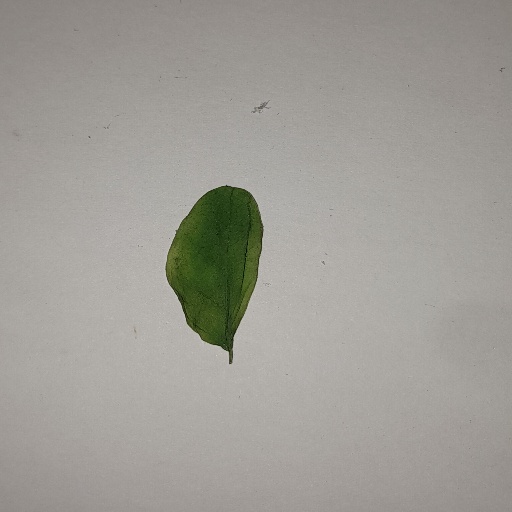
Species: Sojina
Leaf condition: Yellow Leaf